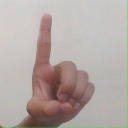
अक्षर: ड